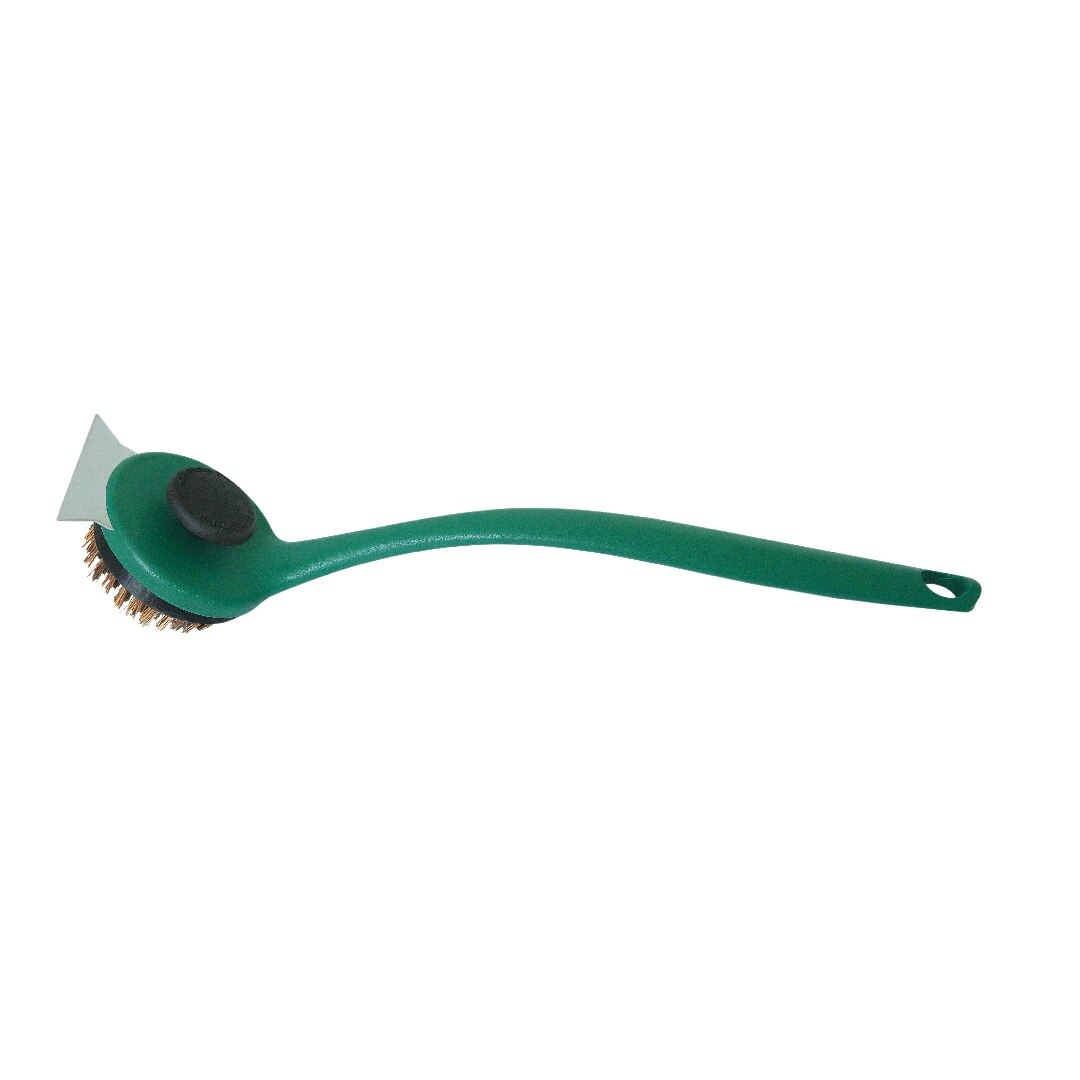
Big Green Egg SpeediClean™ Palmyra Bristle Long-Handle Grid Scrubber
Brand: Big Green Egg
Product Description If you use a traditional metal brush to clean your cooking grids, the metal bristles can easily come loose and stick on the grid. The next time you grill, those stray metal bristles may adhere to food and be accidentally ingested. Big Green Egg’s all-natural Palmyra Grill Brushes feature durable palm bristle pads that easily – and safely – clean even the messiest cooking grids . Removable, replaceable scrubber head. Includes one replacement scrubber pad. The long-handle design keeps hands safely away from the heat. Comfortable, ergonomically-designed handle. Stainless-steel grill scraper removes tough, baked-on food.
Category: Home & Garden > Kitchen & Dining > Kitchen Tools & Utensils > Kitchen Scrapers > Grill Scrapers